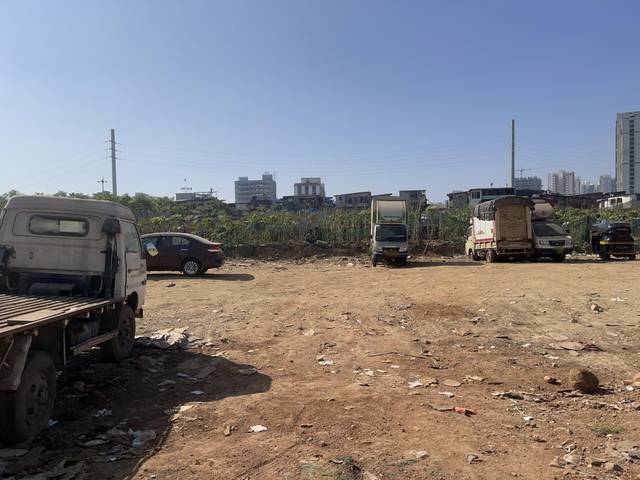
Region: India
Coordinates: 19.198, 72.83